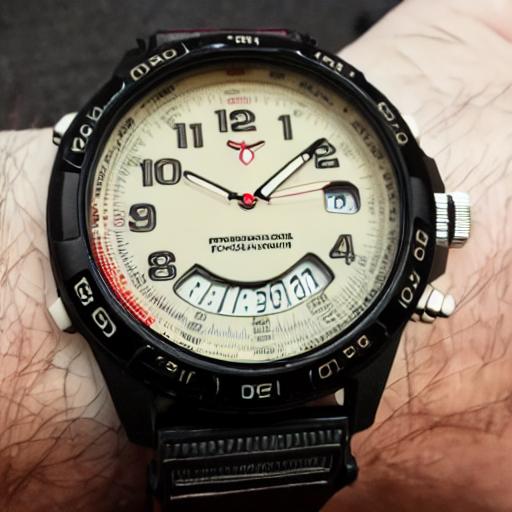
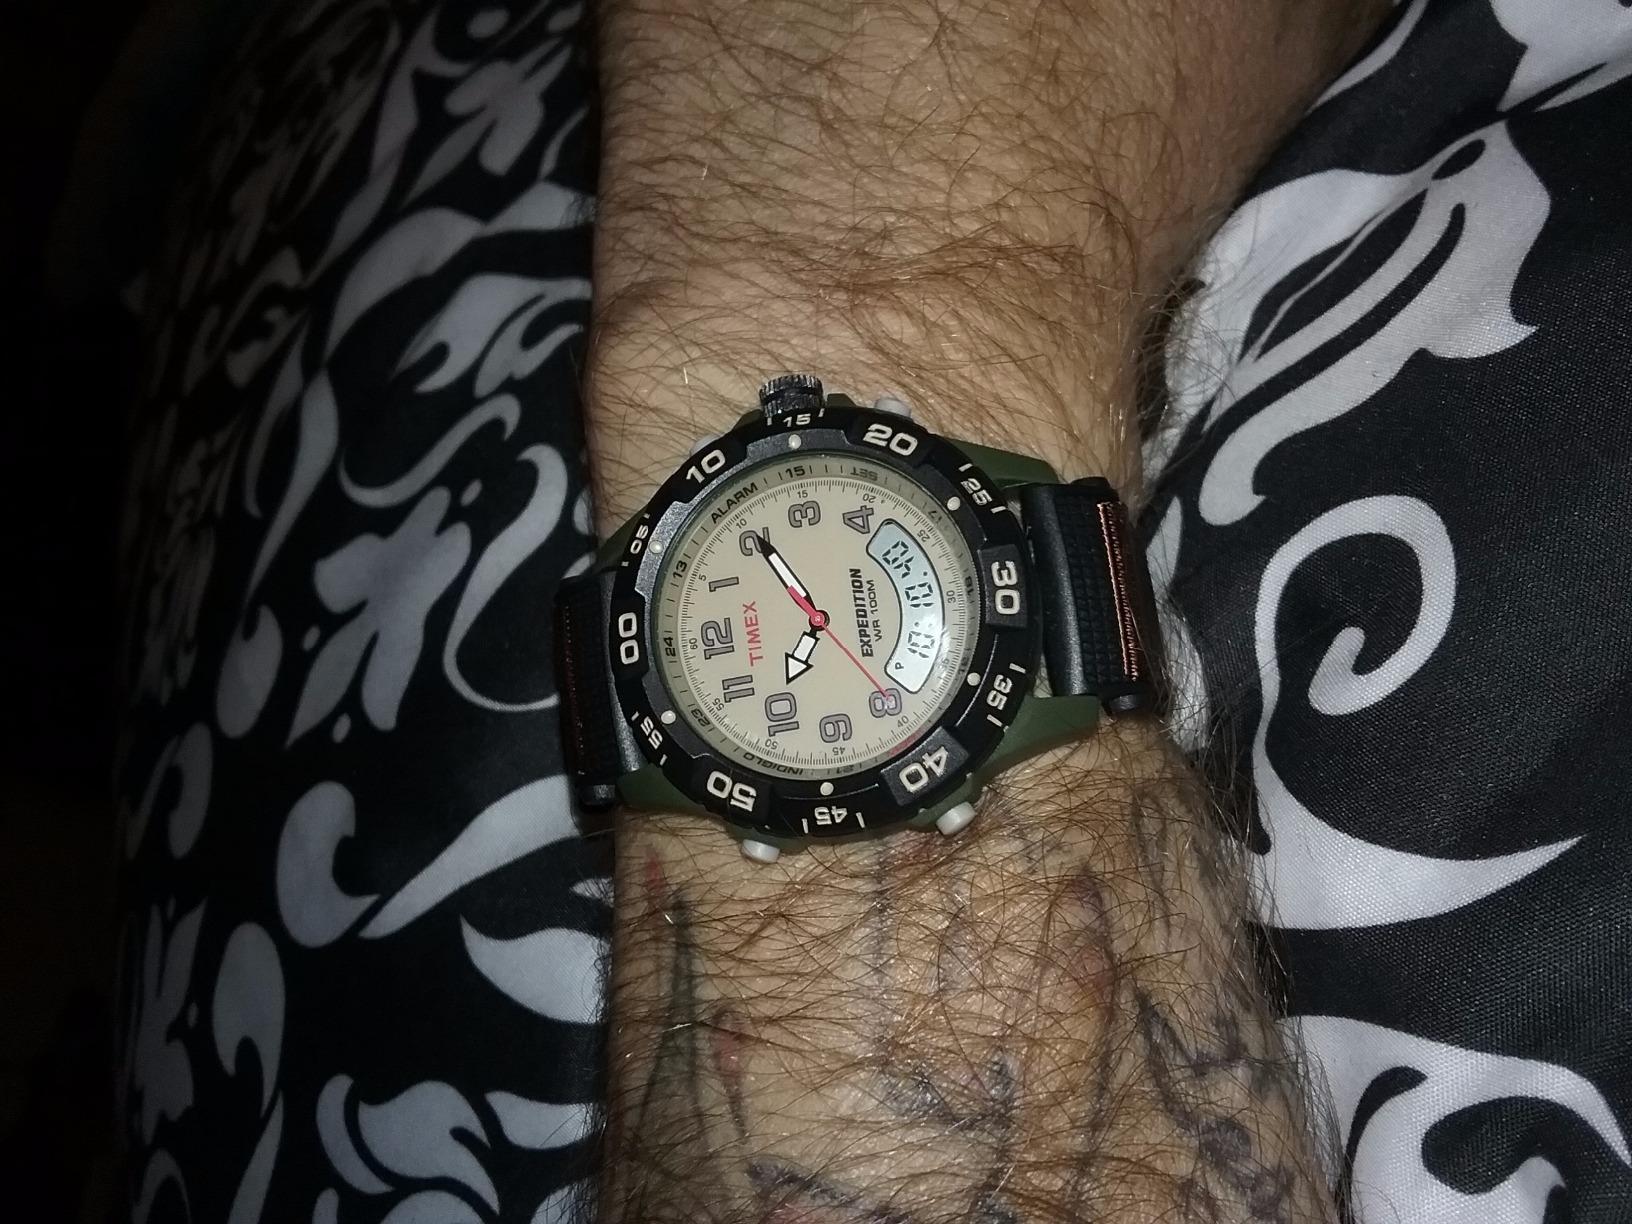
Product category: accessories_watch
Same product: no